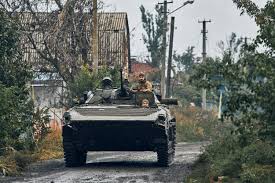
Label: BMP-2